Alexander Bednov

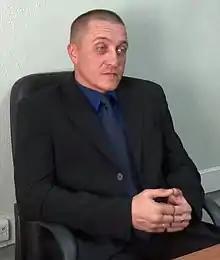
Bednov in October 2014

Aleksandr Aleksandrovich Bednov (29 August 1969 – 1 January 2015) was a former Soviet and Ukrainian militsiya officer and rebel commander of the self-proclaimed Luhansk People's Republic in Ukraine. He was the leader of the pro-Russian Batman Rapid Response Group. He was assassinated in Luhansk, with a debate among his supporters on who was responsible although on the day of his killing LPR "prosecutor's office" issued an official statement confirming "liquidation" of Bednov as "a head of a criminal organization".